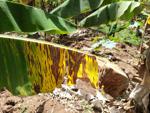
Label: segatoka